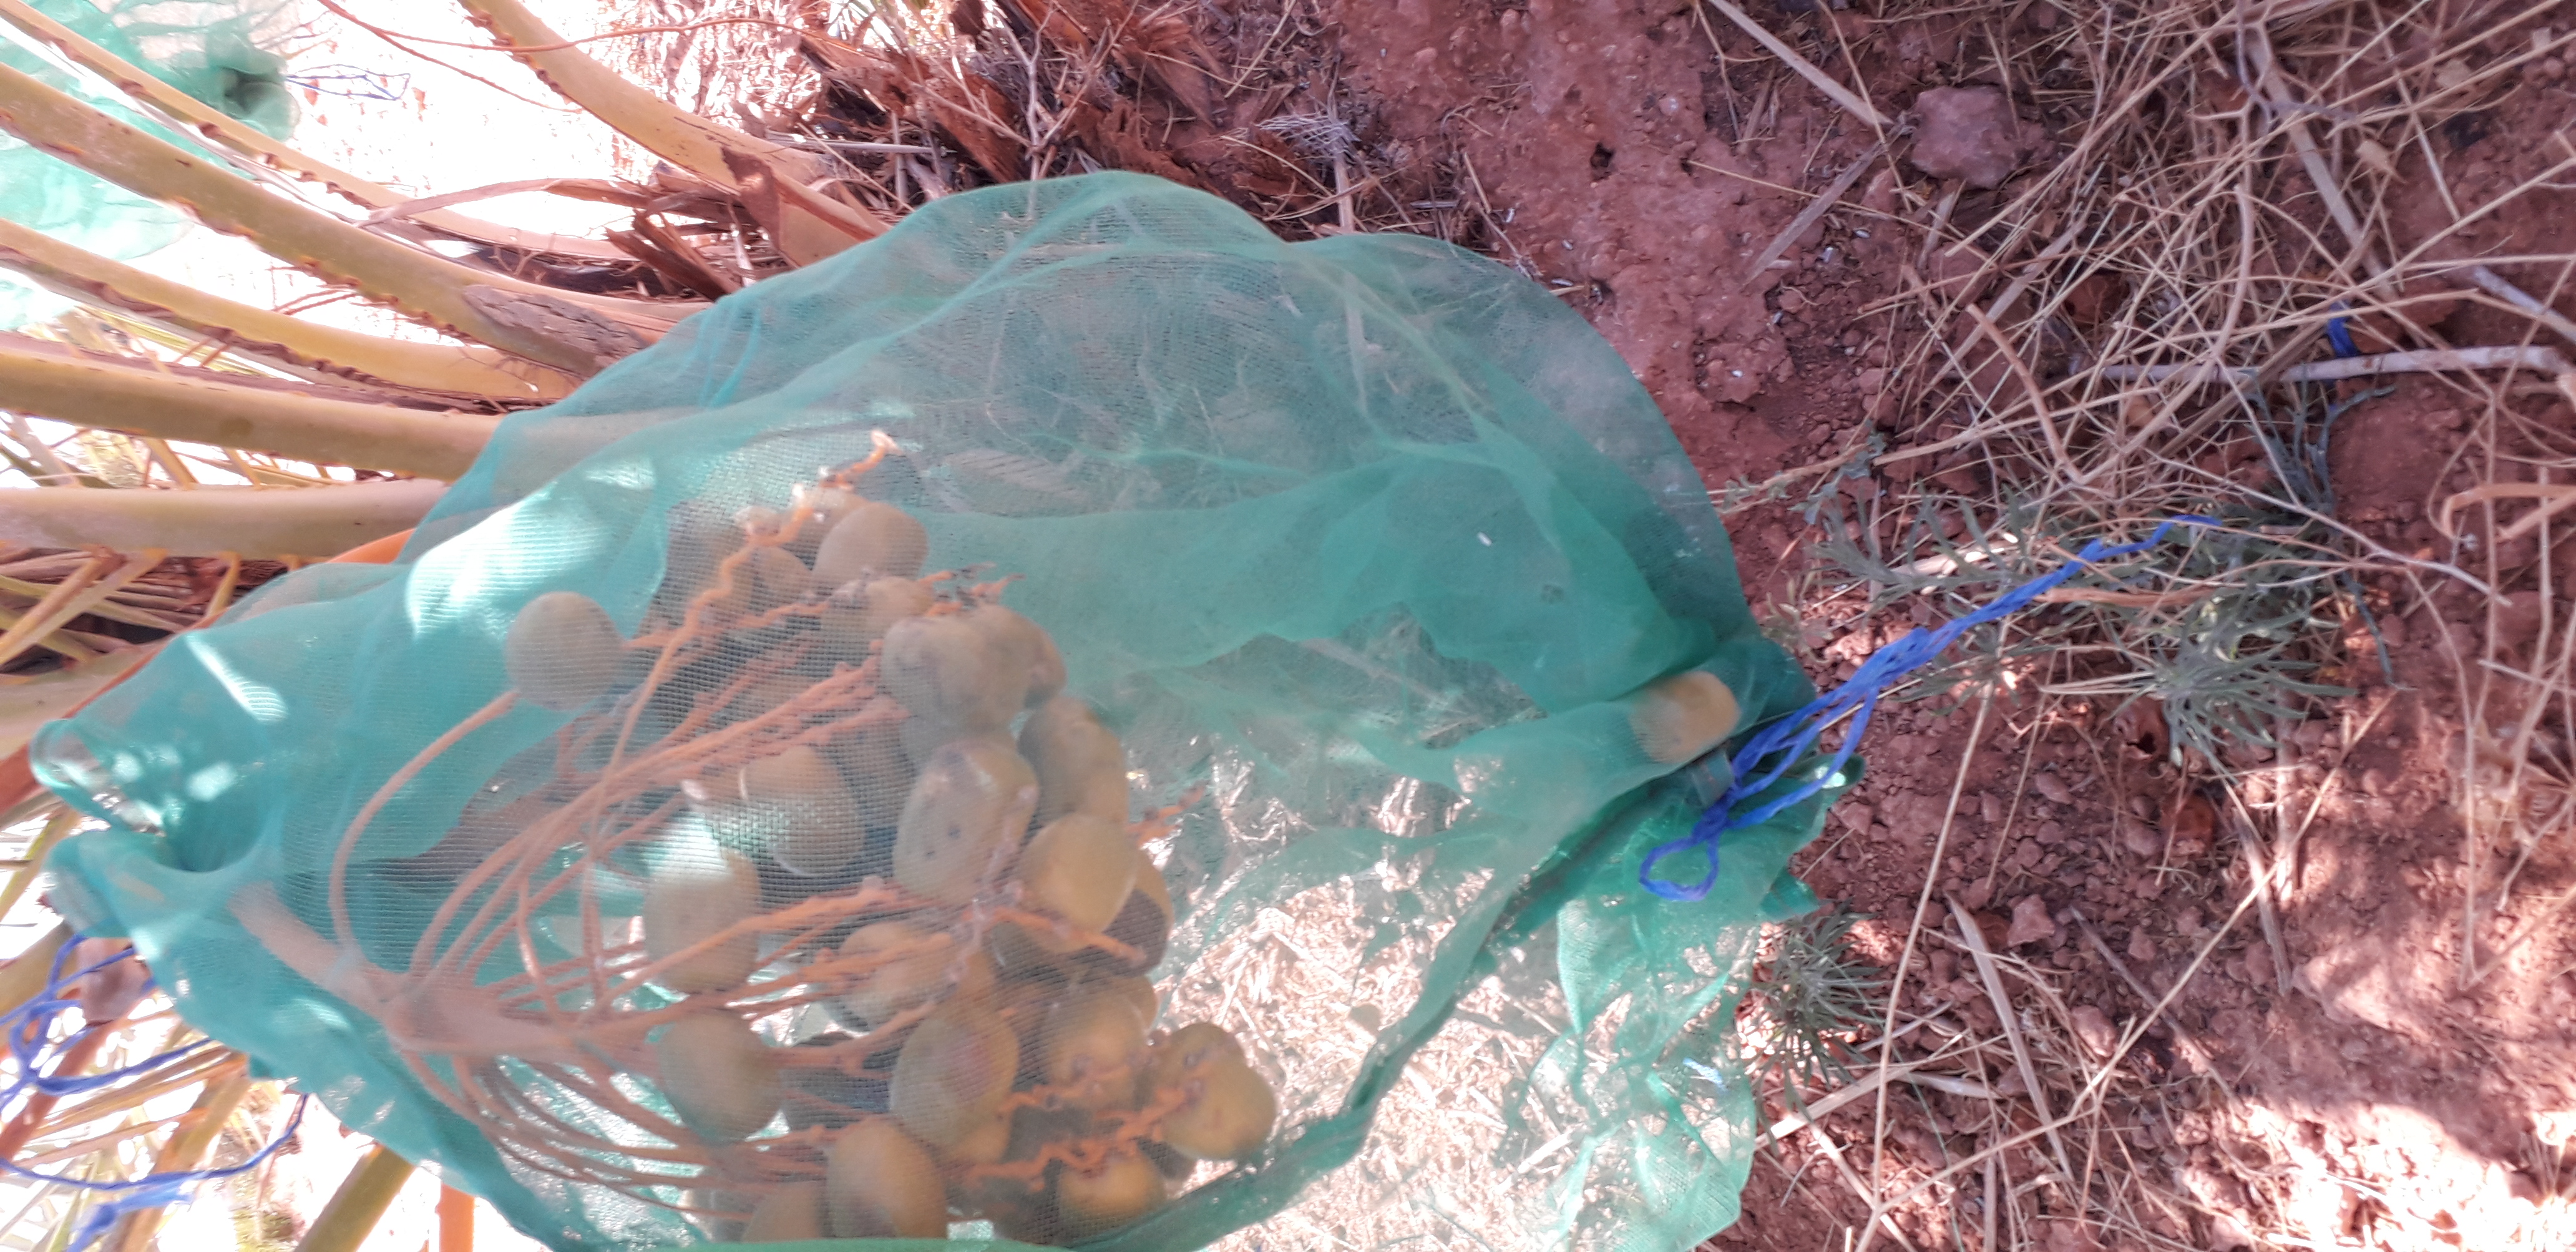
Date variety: Boufagous